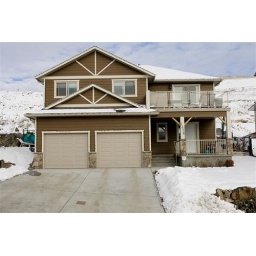
Best priced 5 bedroom home in Black Mountain!!! NO HST!!